Huangpu River

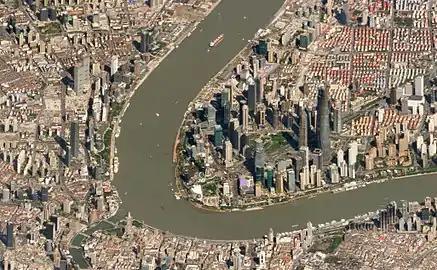
Satellite image of the Huangpu River near its confluence with Suzhou Creek on the west bank (left) and the Lujiazui area (right) on the east bank

The Huangpu is the biggest river in central Shanghai, with the Suzhou Creek being its major tributary. It is on average wide and deep, and divides the city into two regions: Puxi ("west of Huangpu"), the traditional city center, and Pudong ("east of Huangpu").